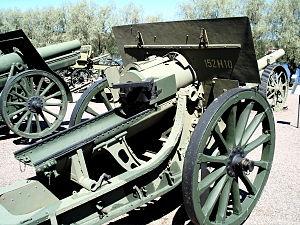
Schneider et Cⁱᵉ, était une société française fondée au Creusot en 1836 par Adolphe et Eugène Schneider. Elle était basée sur des activités minières et sidérurgiques. Elle a constitué le premier groupe industriel français significatif au niveau international. Elle s’est développée pendant plus d’un siècle en se diversifiant fortement. Elle s’est transformée en SFAC en 1949, en Creusot-Loire en 1970. Schneider Electric en est devenue un rejet.
Perm est une ville de l'Ouest de la Russie et la capitale administrative du kraï de Perm. Sa population s'élevait à 1 041 876 habitants en 2016.
Le front de l'Est est le théâtre d'opérations de la Première Guerre mondiale entre 1914 et 1917 situé en Europe de l'Est, opposant la Triple-Entente à la Triple-Alliance ainsi que leurs alliées respectifs.
La France, dotée d'un complexe militaro-industriel, exporte de l'armement auprès d'États étrangers. C'est dans les années 2010 le troisième pays exportateur d'armement au monde, derrière les États-Unis et la Russie ; l'Hexagone a toujours figuré depuis les années 1950 parmi les cinq premiers exportateurs mondiaux d'armes.